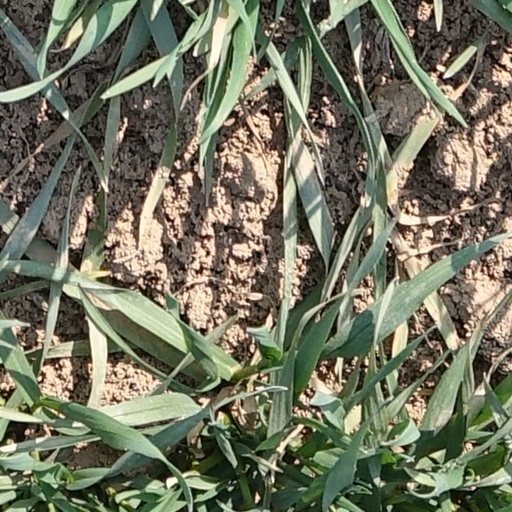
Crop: wheat